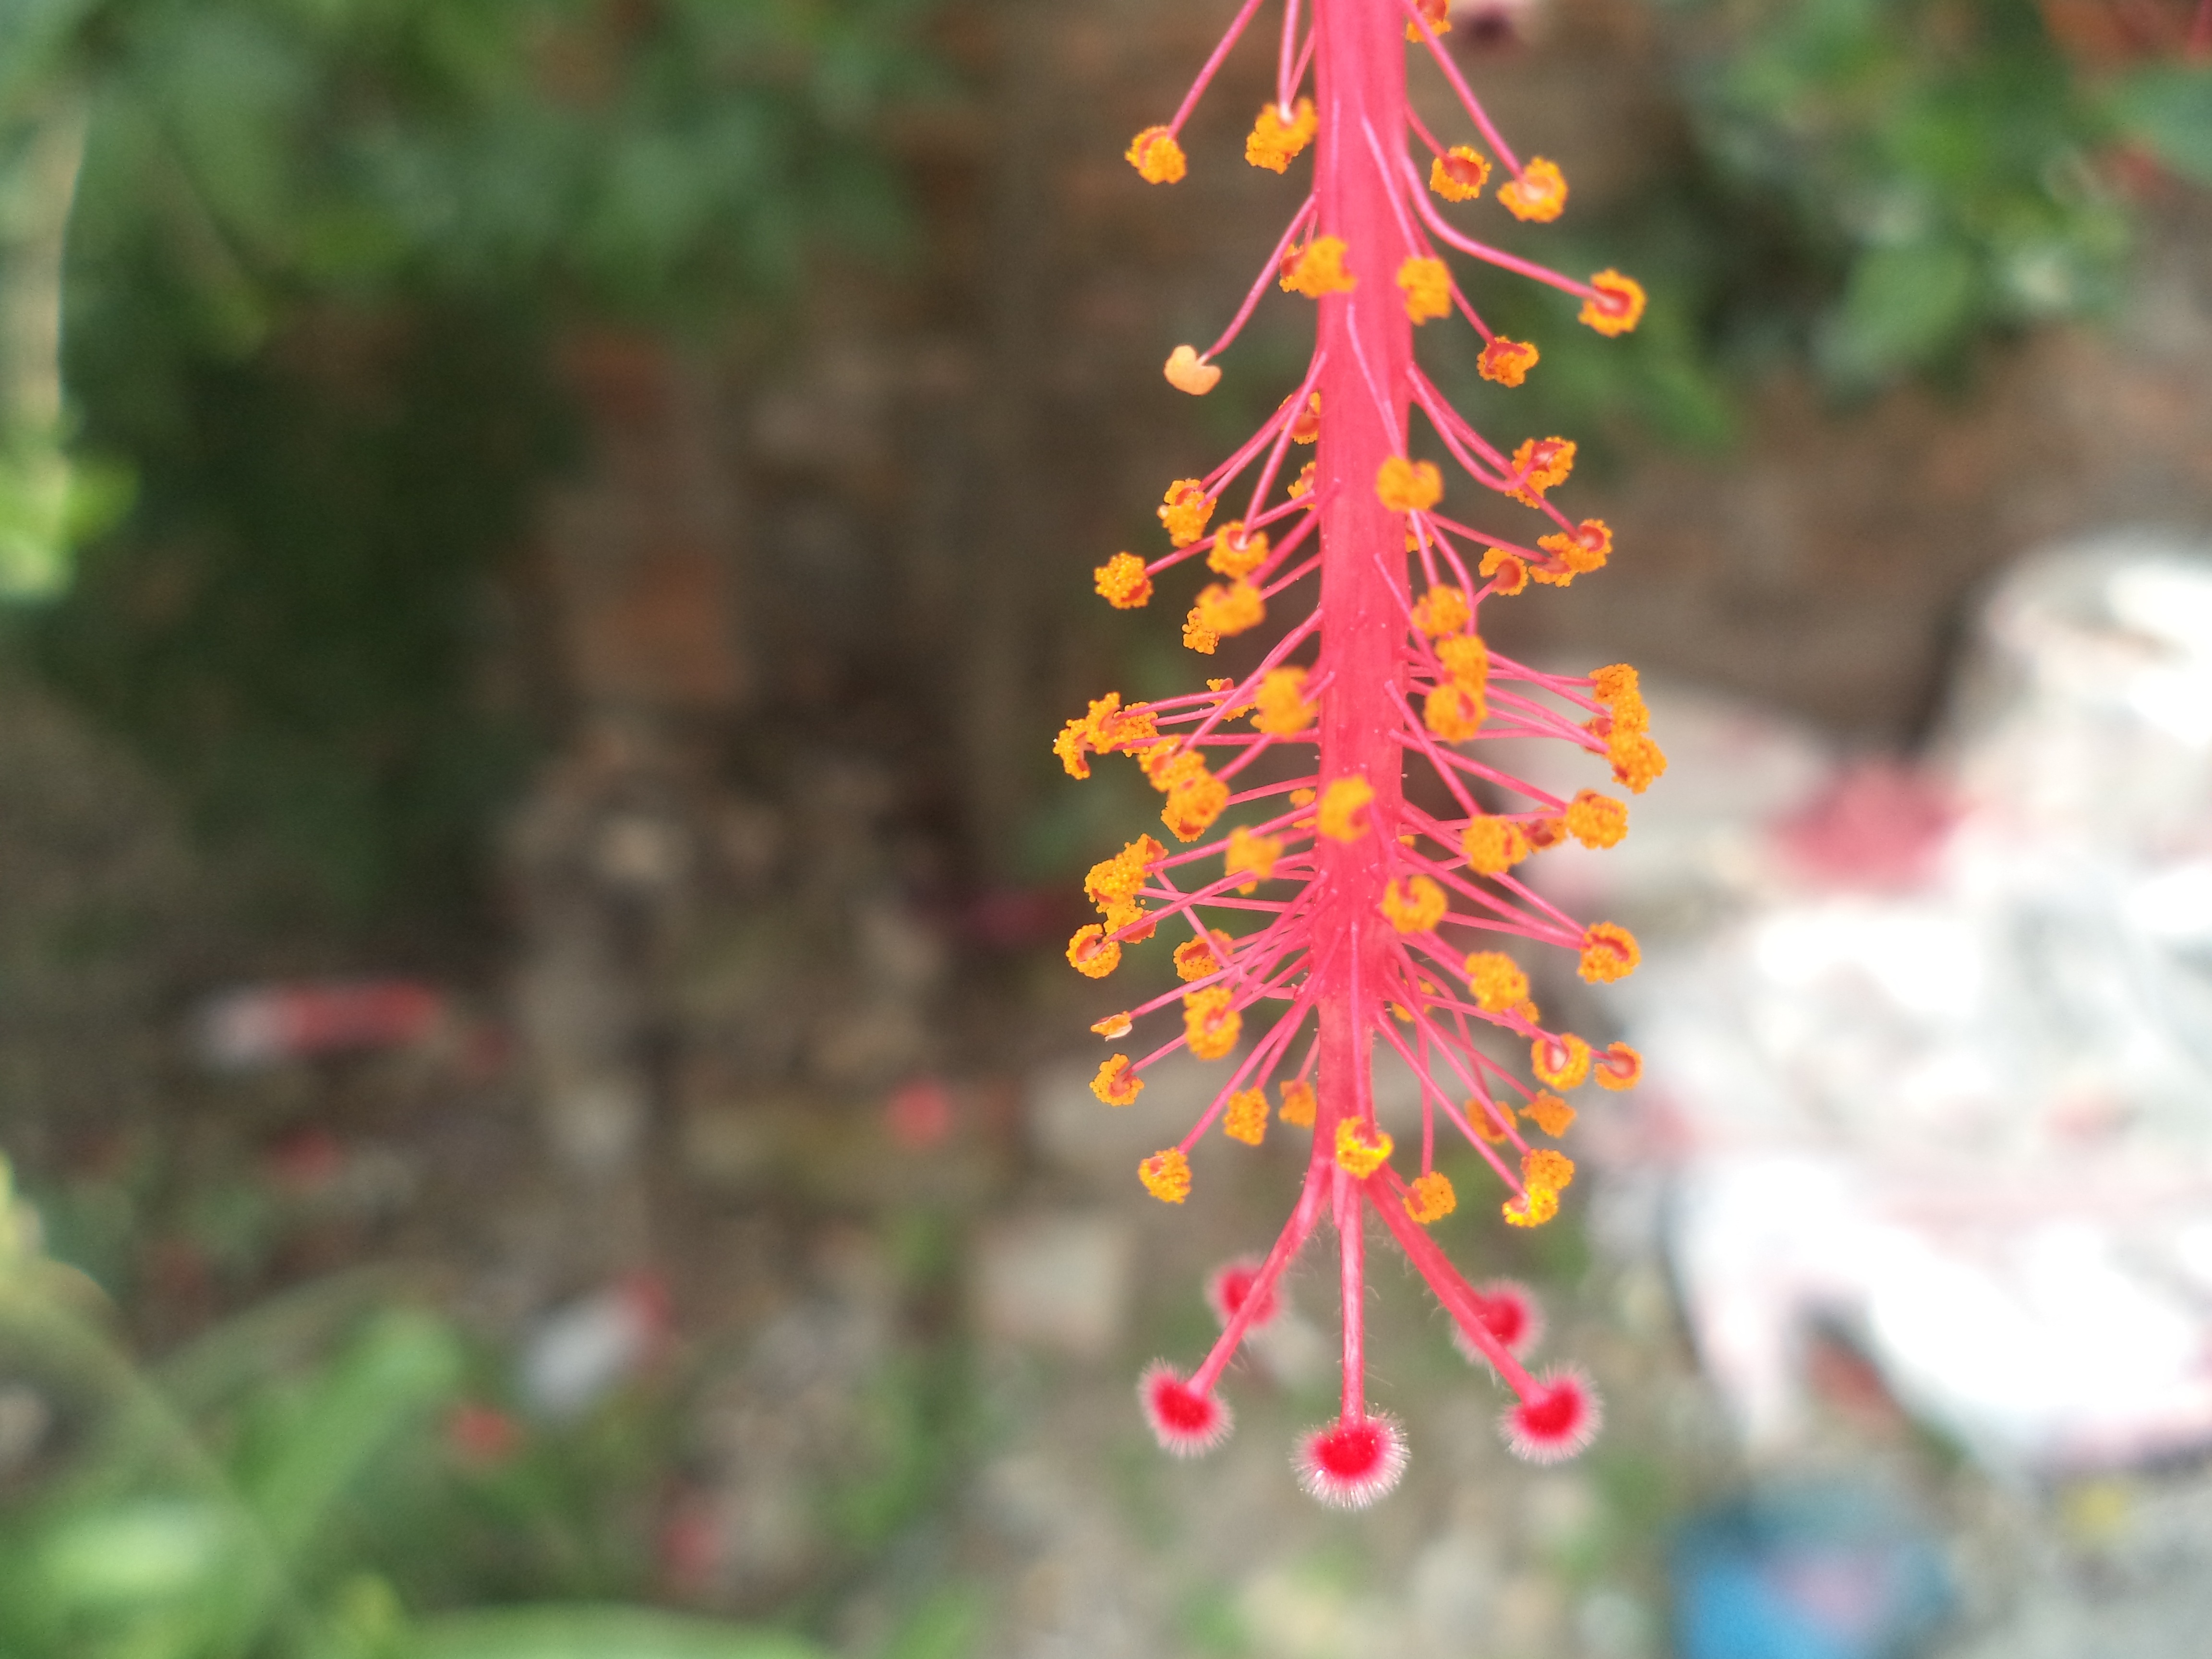
tree, branch, plant, leaf, flower, autumn, botany, flora, wildflower, flowering plant, woody plant, land plant